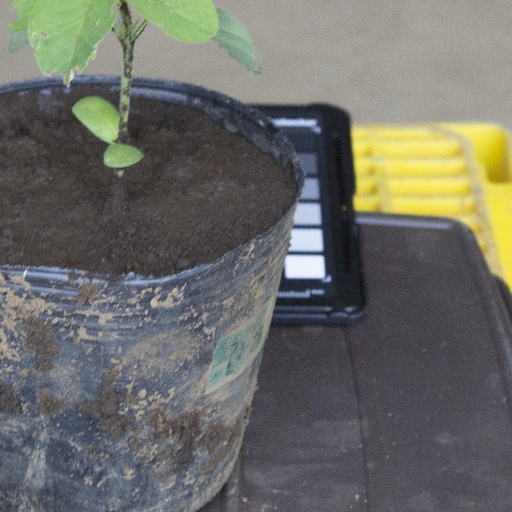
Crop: soybean